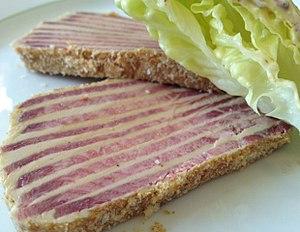
Langue Lucullus de Valenciennes. Foie gras et langue de bœuf fumée.
La Lucullus de Valenciennes, également appelée langue de Lucullus, est une spécialité culinaire réputée de Valenciennes. Il s'agit d'un mélange entre de la langue de bœuf, fumée, puis cuite au court-bouillon, et du foie gras.